Bonnie MacLeary

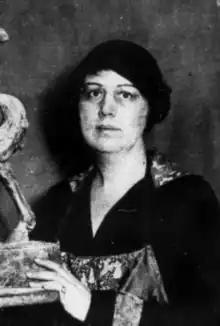
Bonnie MacLeary, from a 1924 publication

Bonnie MacLeary (sometimes McLeary, which is how she signed her work) (January 2, 1886 – February 2, 1971) was an American sculptor. Some sources give her date of birth as 1890, 1892, or 1898.